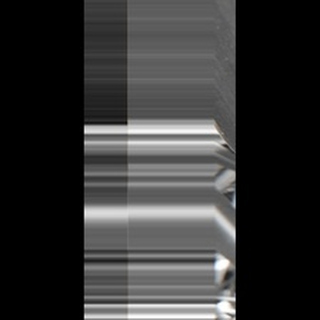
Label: healthy_sugarcane